Dennis Cole

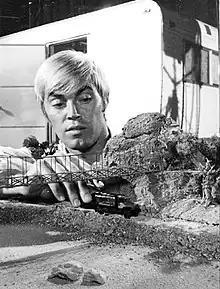
Cole as Davey Evans on "Bracken's World", arranging models to film movie stunts

In 1976, when Cole guest-starred on "Charlie's Angels", he met actress Jaclyn Smith. After a 19-month courtship, the couple wed. She was his second wife. Their marriage lasted from 1978 to 1981.